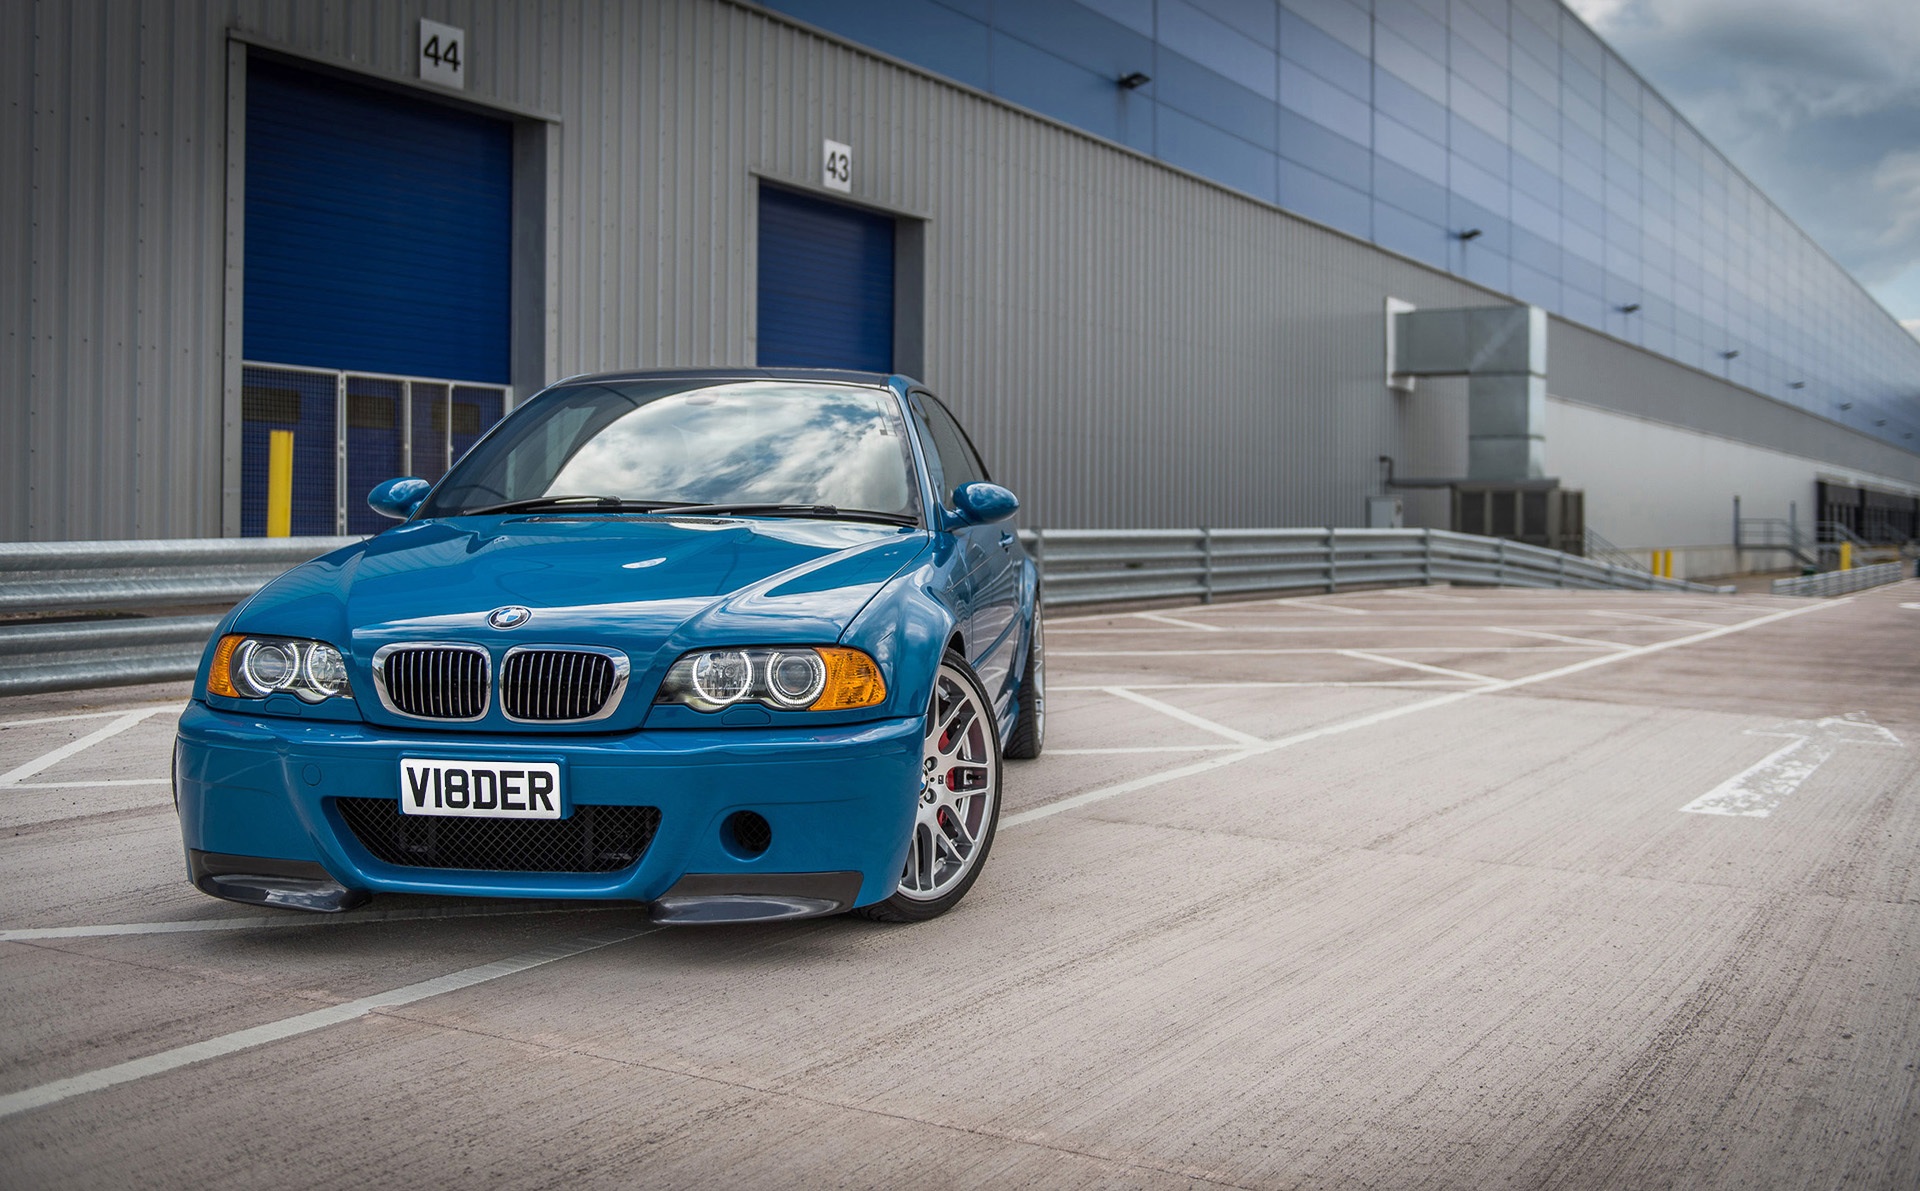
car, wheel, vehicle, sports car, bumper, sedan, bmw, convertible, coupe, land vehicle, automobile make, automotive exterior, automotive design, luxury vehicle, executive car, bmw 3 series e90, bmw m3, sports sedan